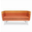
Label: couch